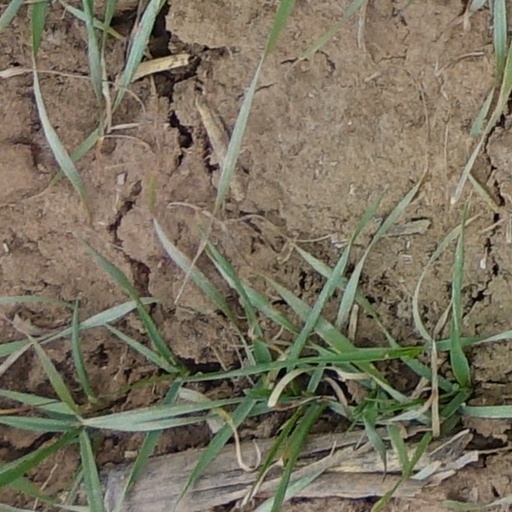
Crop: wheat